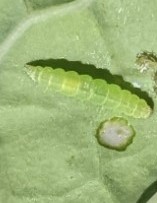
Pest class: diamondback_moth